Body wave magnitude

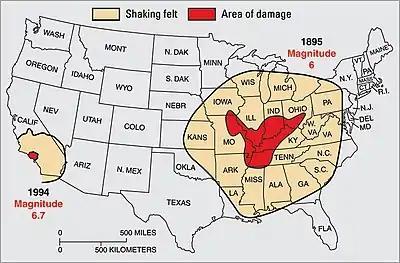
Differences in the crust underlying North America east of the Rocky Mountains makes that area more sensitive to earthquakes. Shown here: the 1895 New Madrid earthquake, M ~6, was felt through most of the central U.S., while the 1994 Northridge quake, though almost ten times stronger at M 6.7, was felt only in southern California. From USGS Fact Sheet 017–03.

The regional mb scale – also denoted mb_Lg, mbLg, MLg (USGS), Mn, and m – was developed by for a problem the original M scale could not handle: all of North America east of the Rocky Mountains. The M scale was developed in southern California, which lies on blocks of oceanic crust, typically basalt or sedimentary rock, which have been accreted to the continent. East of the Rockies the continent is a craton, a thick and largely stable mass of continental crust that is largely granite, a harder rock with different seismic characteristics. In this area the M scale gives anomalous results for earthquakes which by other measures seemed equivalent to quakes in California.